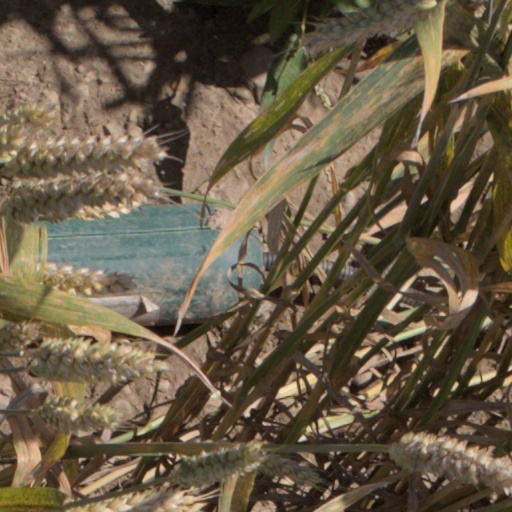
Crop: wheat